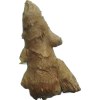
Label: ginger